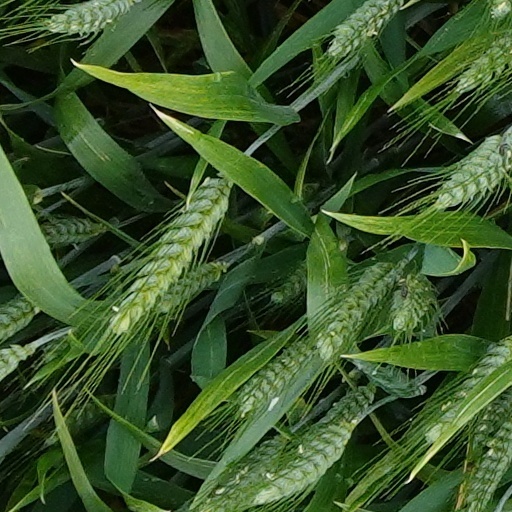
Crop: wheat